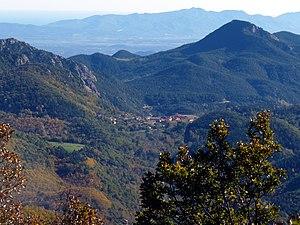
Situation géographique du village de Coustouges
Coustouges est une commune française située dans le département des Pyrénées-Orientales, en région Occitanie.